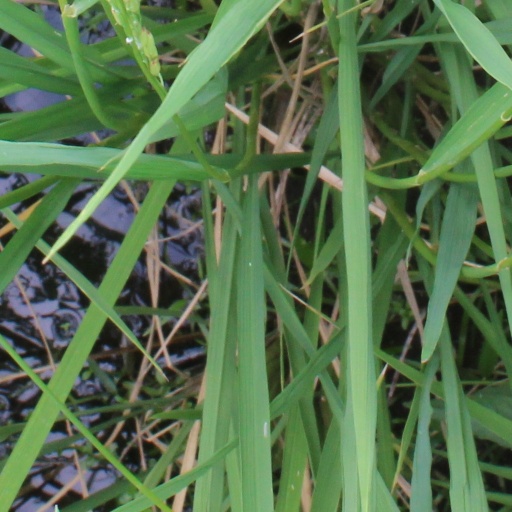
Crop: rice